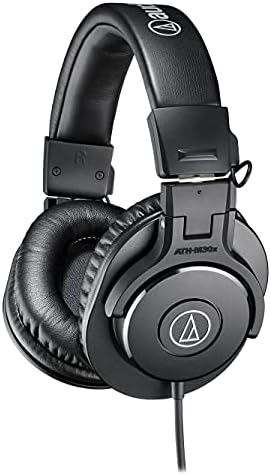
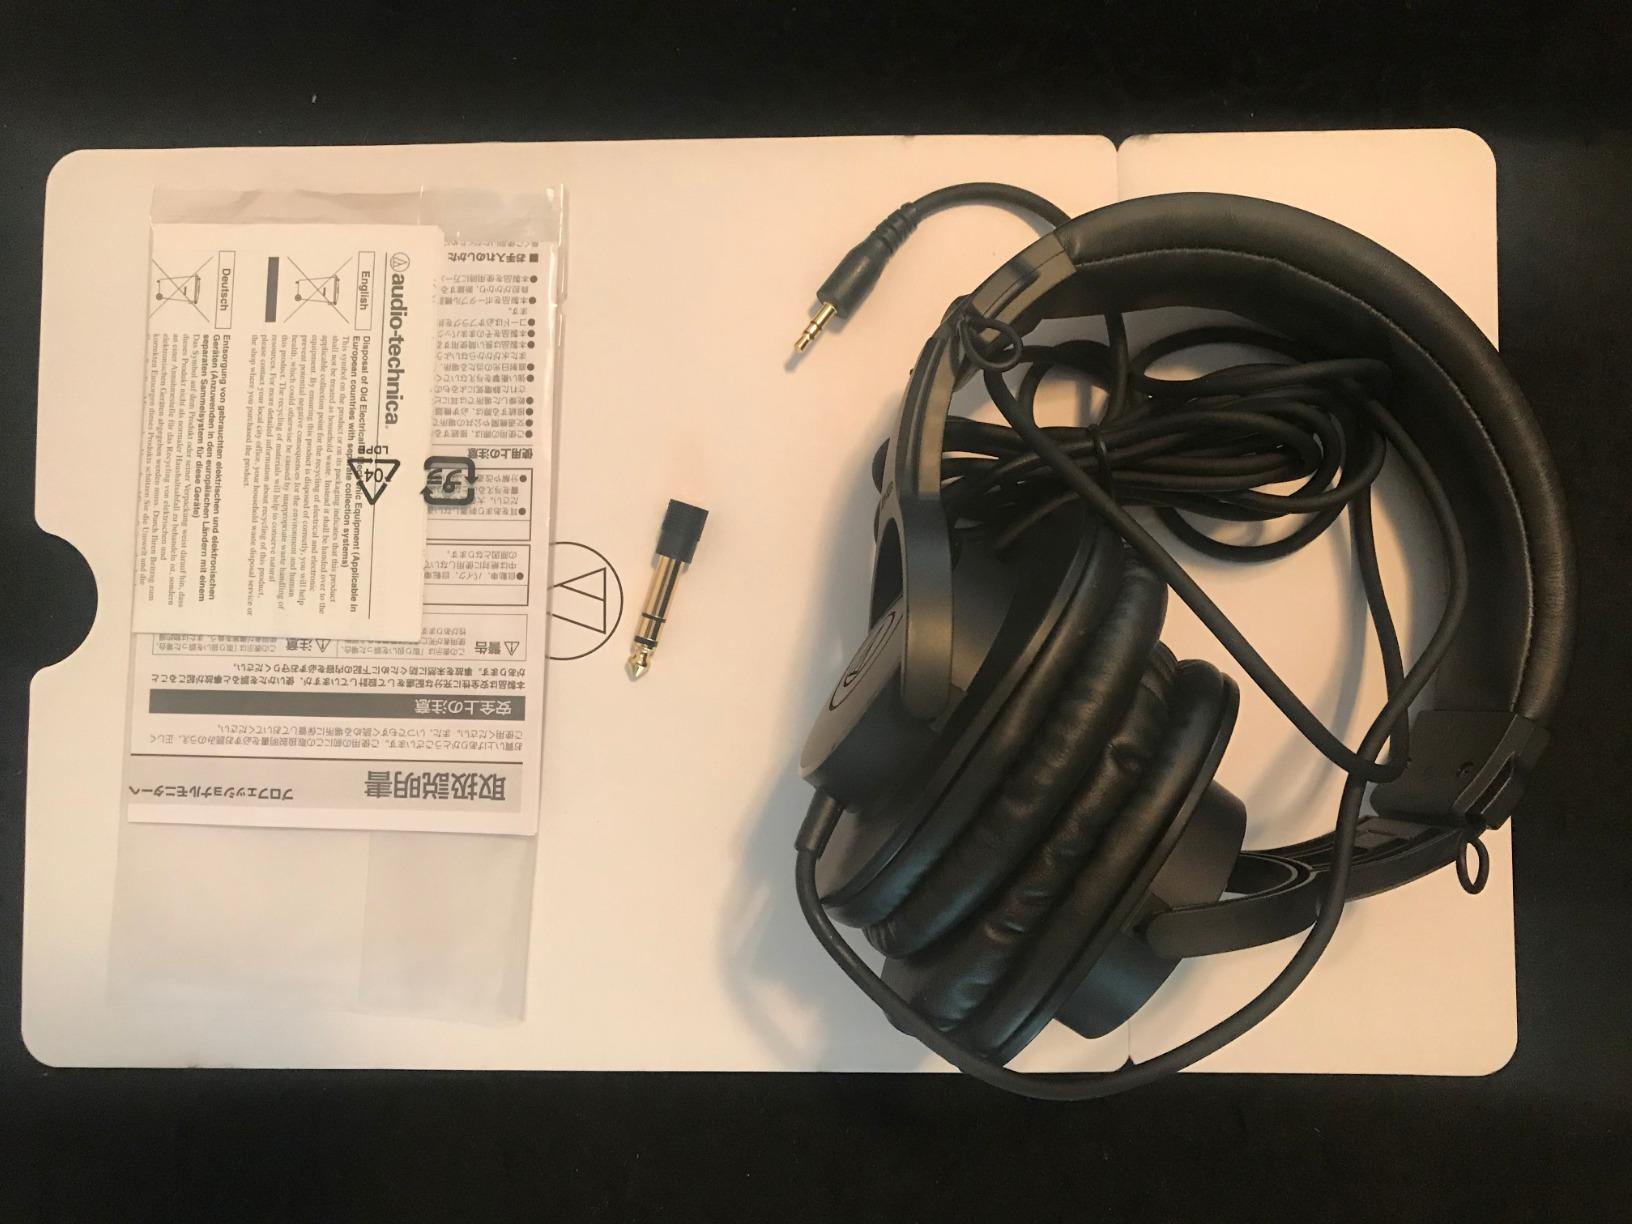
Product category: headphones
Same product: no